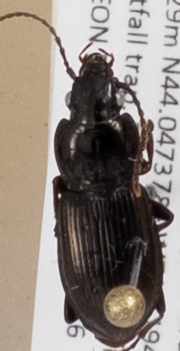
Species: Pterostichus pensylvanicus
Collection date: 2019-06-26
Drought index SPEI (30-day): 0.362
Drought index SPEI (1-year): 1.22
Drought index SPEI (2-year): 0.998